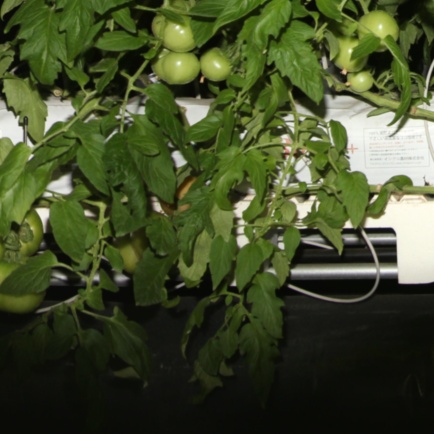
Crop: tomato